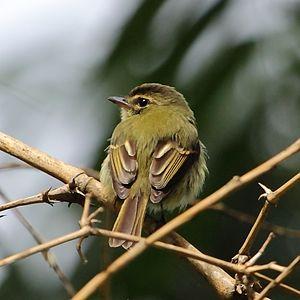
Le Tyran mégacéphale, aussi appelé Platyrhynque à grosse tête, Tyran à grosse tête ou Tyranneau à grosse tête, est une espèce de passereaux de la famille des Tyrannidae.
Ramphotrigon est un genre d'oiseaux sud-américains de la famille des Tyrannidés.